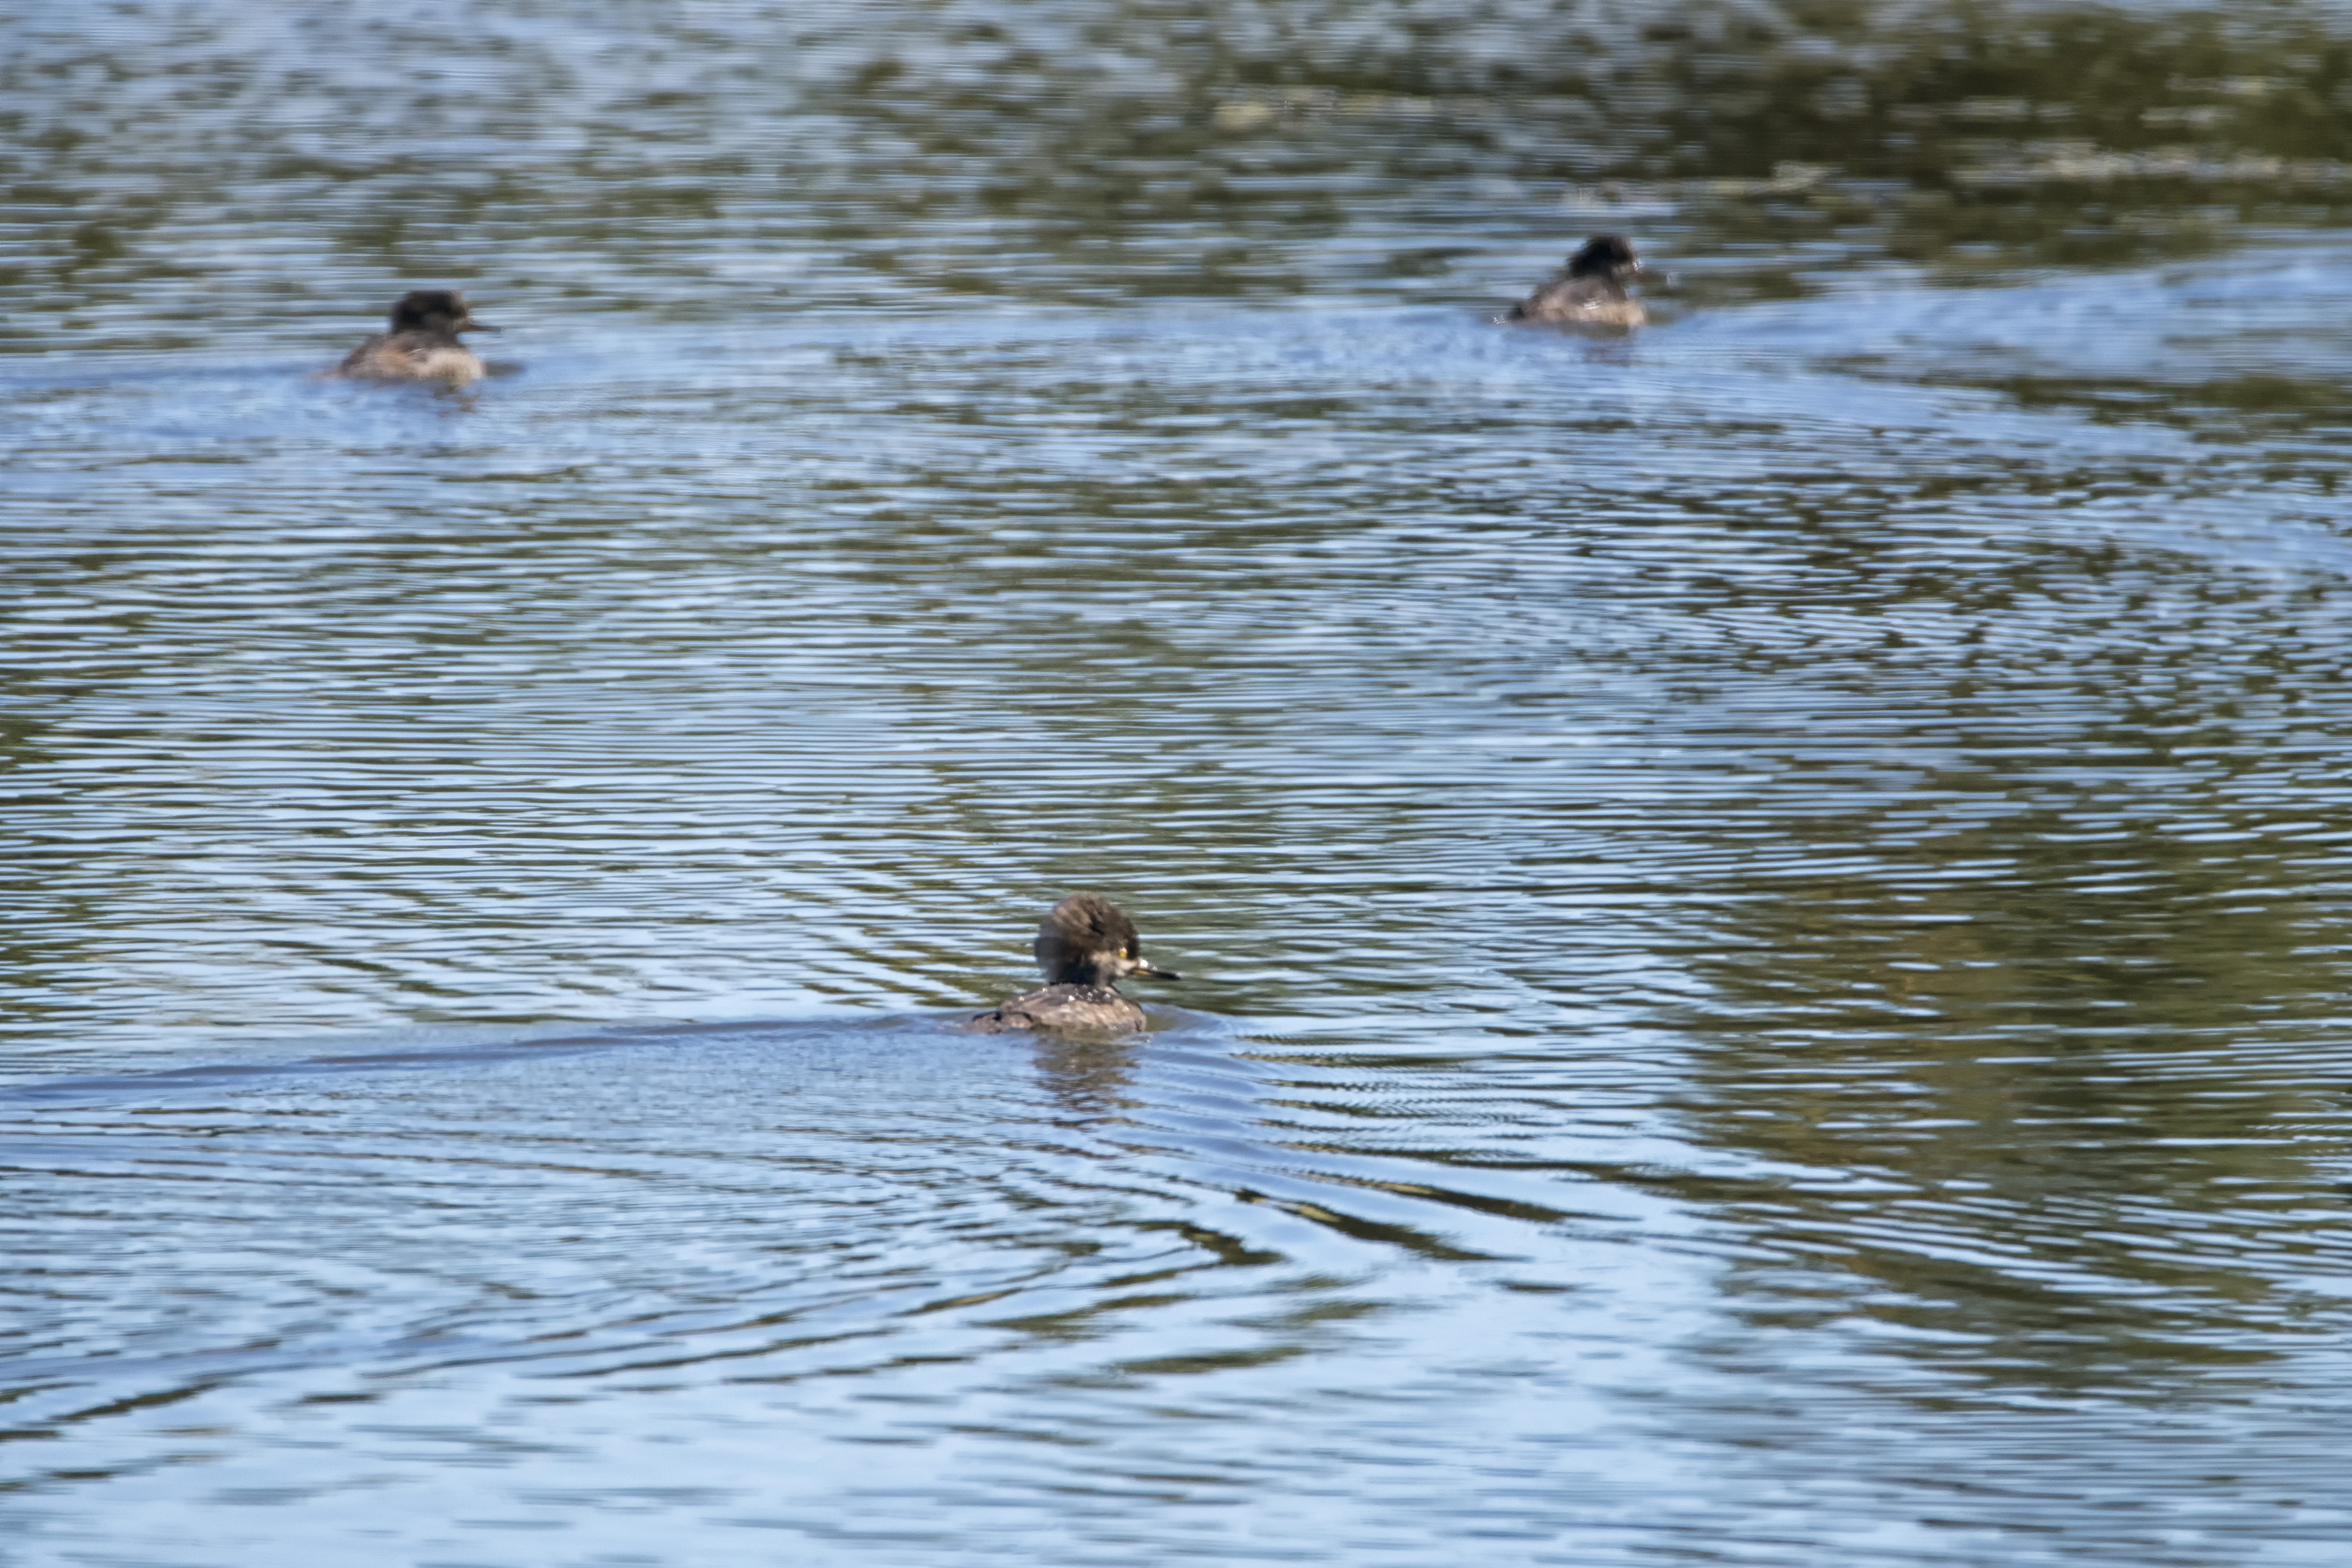
sea, water, bird, lake, wildlife, duck, canada, quebec, waterfowl, water bird, mallard, merganser, sherbrooke, oiseau, harle, hooded, couronne, ducks geese and swans